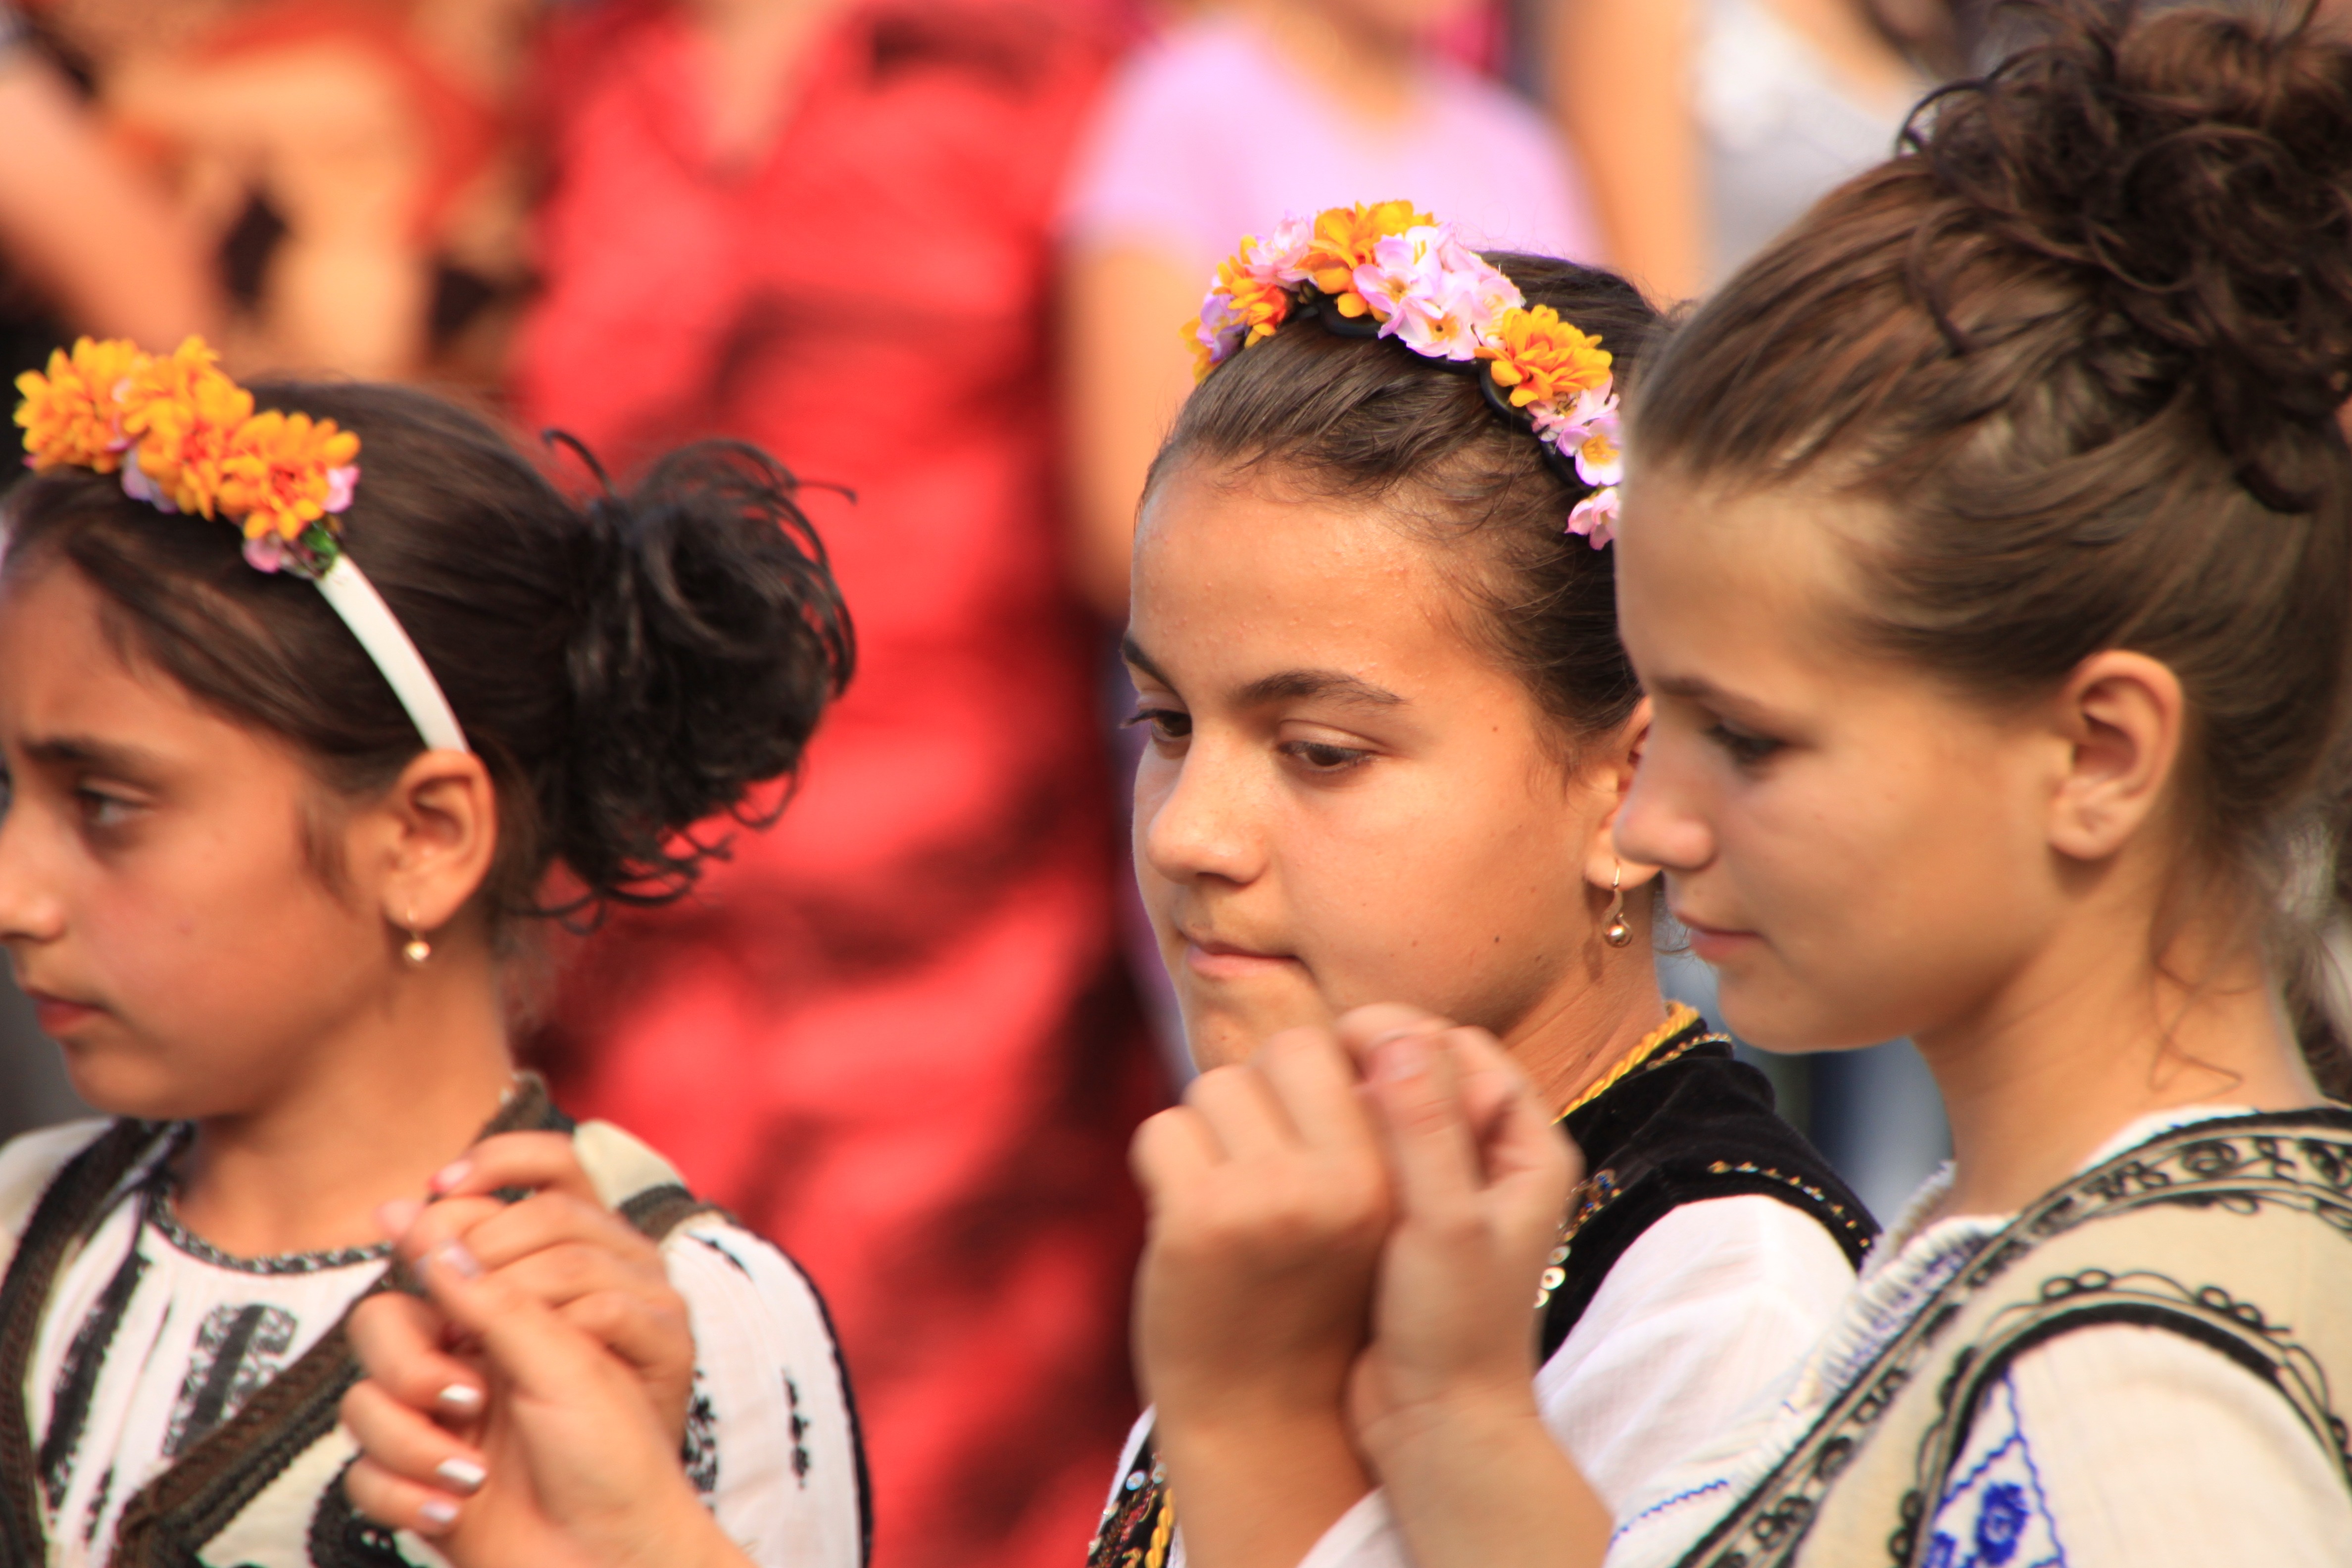
people, woman, dance, young, bride, hairstyle, ceremony, children, dancing, event, ensemble, folk, romanian, editorial, gorj, izvorasul, negomir, raci